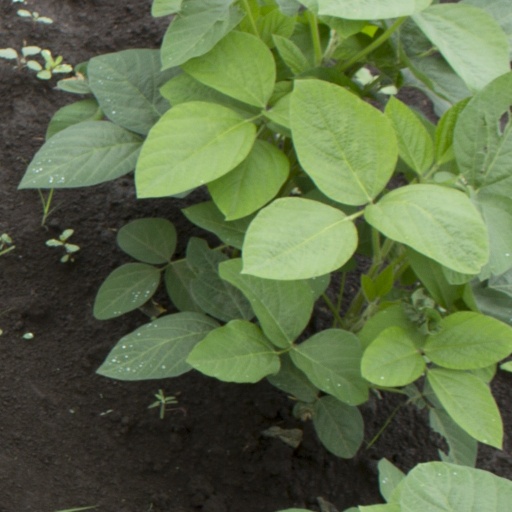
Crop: soybean